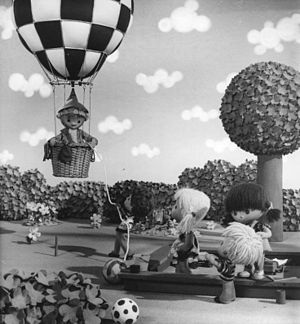
Sandmännchen
28. november 1984
"Sandmännchen er et tysk animeret børneprogram som i sin mest kendte udgave skabtes i Østtyskland 1959. Den østtyske udgave fortsatte efter 1990 i tysk tv. Serien er skabt efter den litterære figur der findes i flere berettelser, blandt andet af E.T.A. Hoffmann og i Hans Christian Andersens ""Ole Lukøje"".